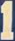
Number: 1